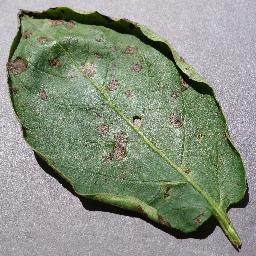
Label: Potato___Early_blight